Tetra-amelia syndrome

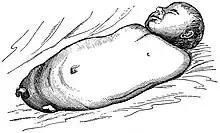
Infant with tetra-amelia syndrome

Tetra-amelia syndrome is characterized by the complete absence of all four limbs. The syndrome causes severe malformations of various parts of the body, including the face and head, heart, nervous system, skeleton, and genitalia. In many cases, the lungs are underdeveloped, which makes breathing difficult or impossible. Because children with tetra-amelia syndrome have such serious medical problems, most are stillborn or die shortly after birth.